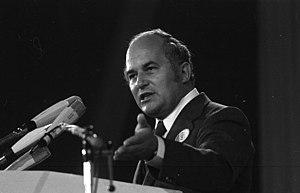
Rainer Candidus Barzel, né le 20 juin 1924 à Braunsberg et mort le 26 août 2006 à Munich, était un homme d'État ouest-allemand de l’Union chrétienne-démocrate. Président du groupe CDU/CSU au Bundestag de 1964 à 1973 et président fédéral de la CDU de 1971 à 1973, il échoua à trois reprises à devenir chancelier fédéral, notamment lors de la première tentative de censure constructive de l’histoire de la République fédérale en avril 1972, rejetée à la suite de la défection de deux parlementaires dont un au moins avait été acheté par la Stasi. Cet échec mit fin à sa rapide ascension au sein de l’Union et permit son éviction par son rival Helmut Kohl, qui réussit dix ans plus tard à ramener la CDU/CSU au pouvoir par la même procédure.